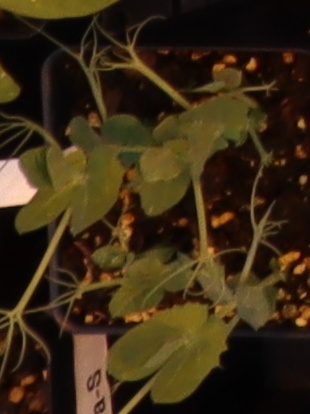
Label: Field Pea